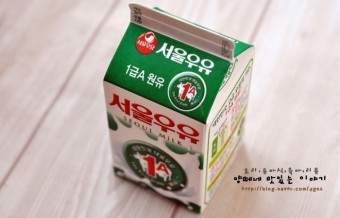
Label: paper